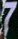
Number: 7